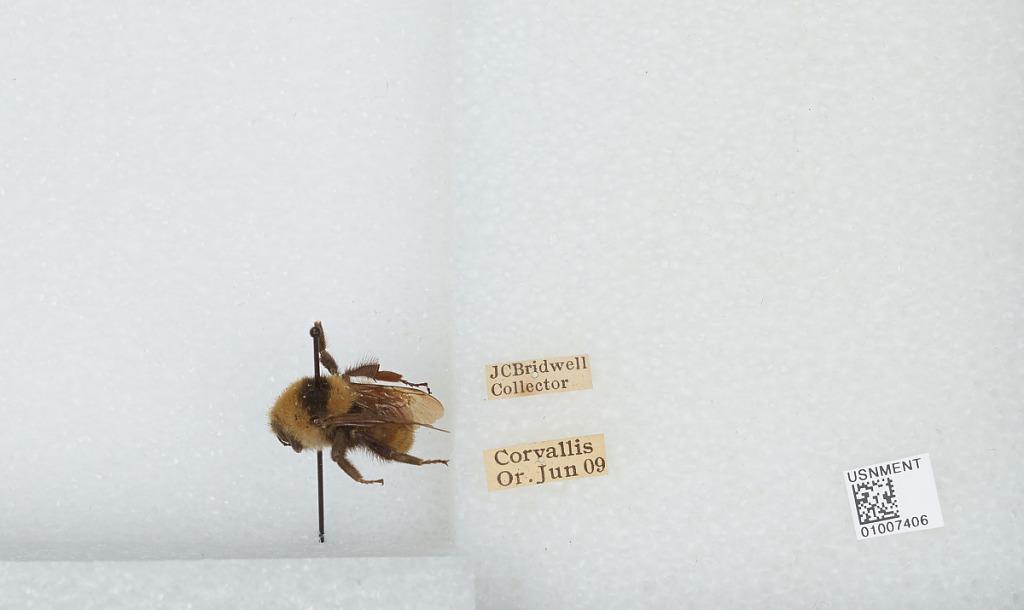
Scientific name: Bombus (Subterraneobombus) appositus Cresson
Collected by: J. Bridwell
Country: United States
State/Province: Oregon
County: Benton
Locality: Corvallis
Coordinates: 44.5667, -123.283